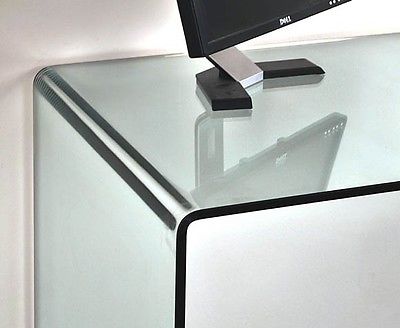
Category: table